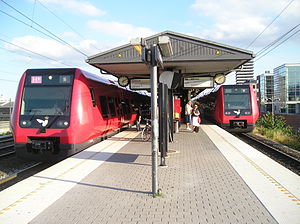
Linje H / Linje H+
Linje H+ og E på Nordhavn Station i 2006.
Linje H er en S-togs-linje i Hovedstadsområdet, som kører mellem Østerport og Frederikssund. Linjen kører kun i dagtimerne mandag-fredag med 20 minutters drift. Om aftenen og i weekenderne erstattes den af linje C til Frederikssund.